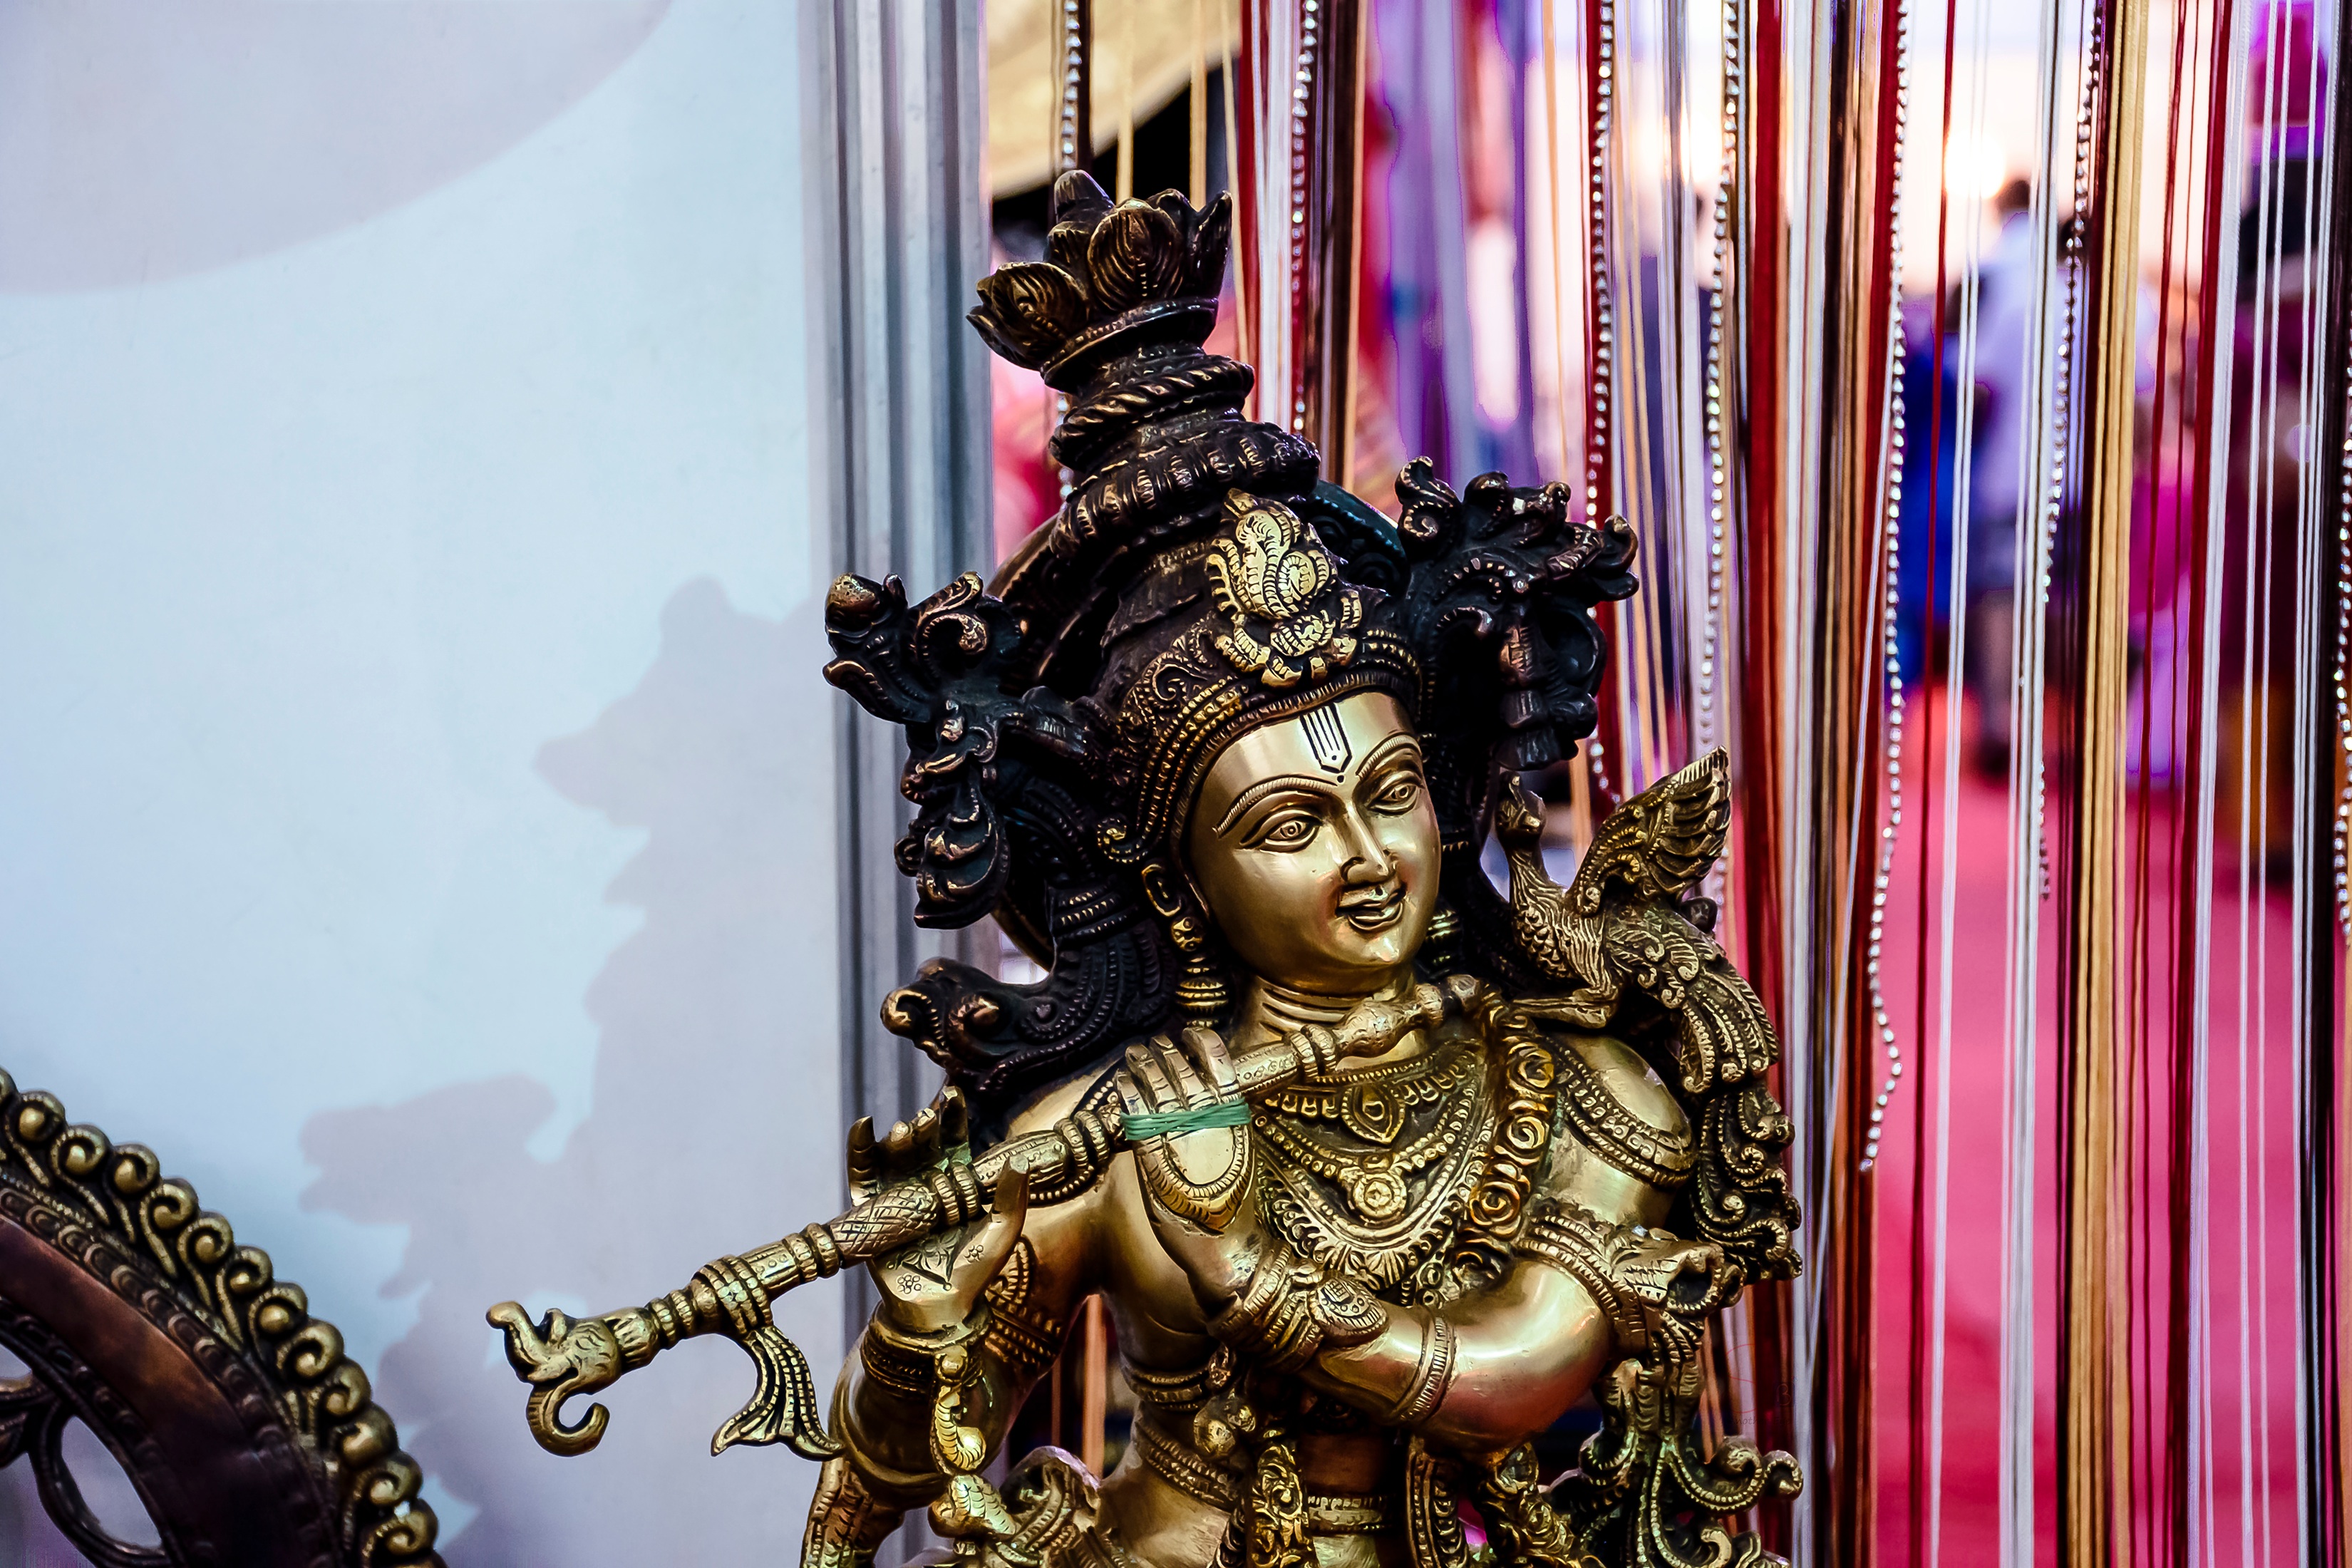
statue, carnival, art, temple, mythology